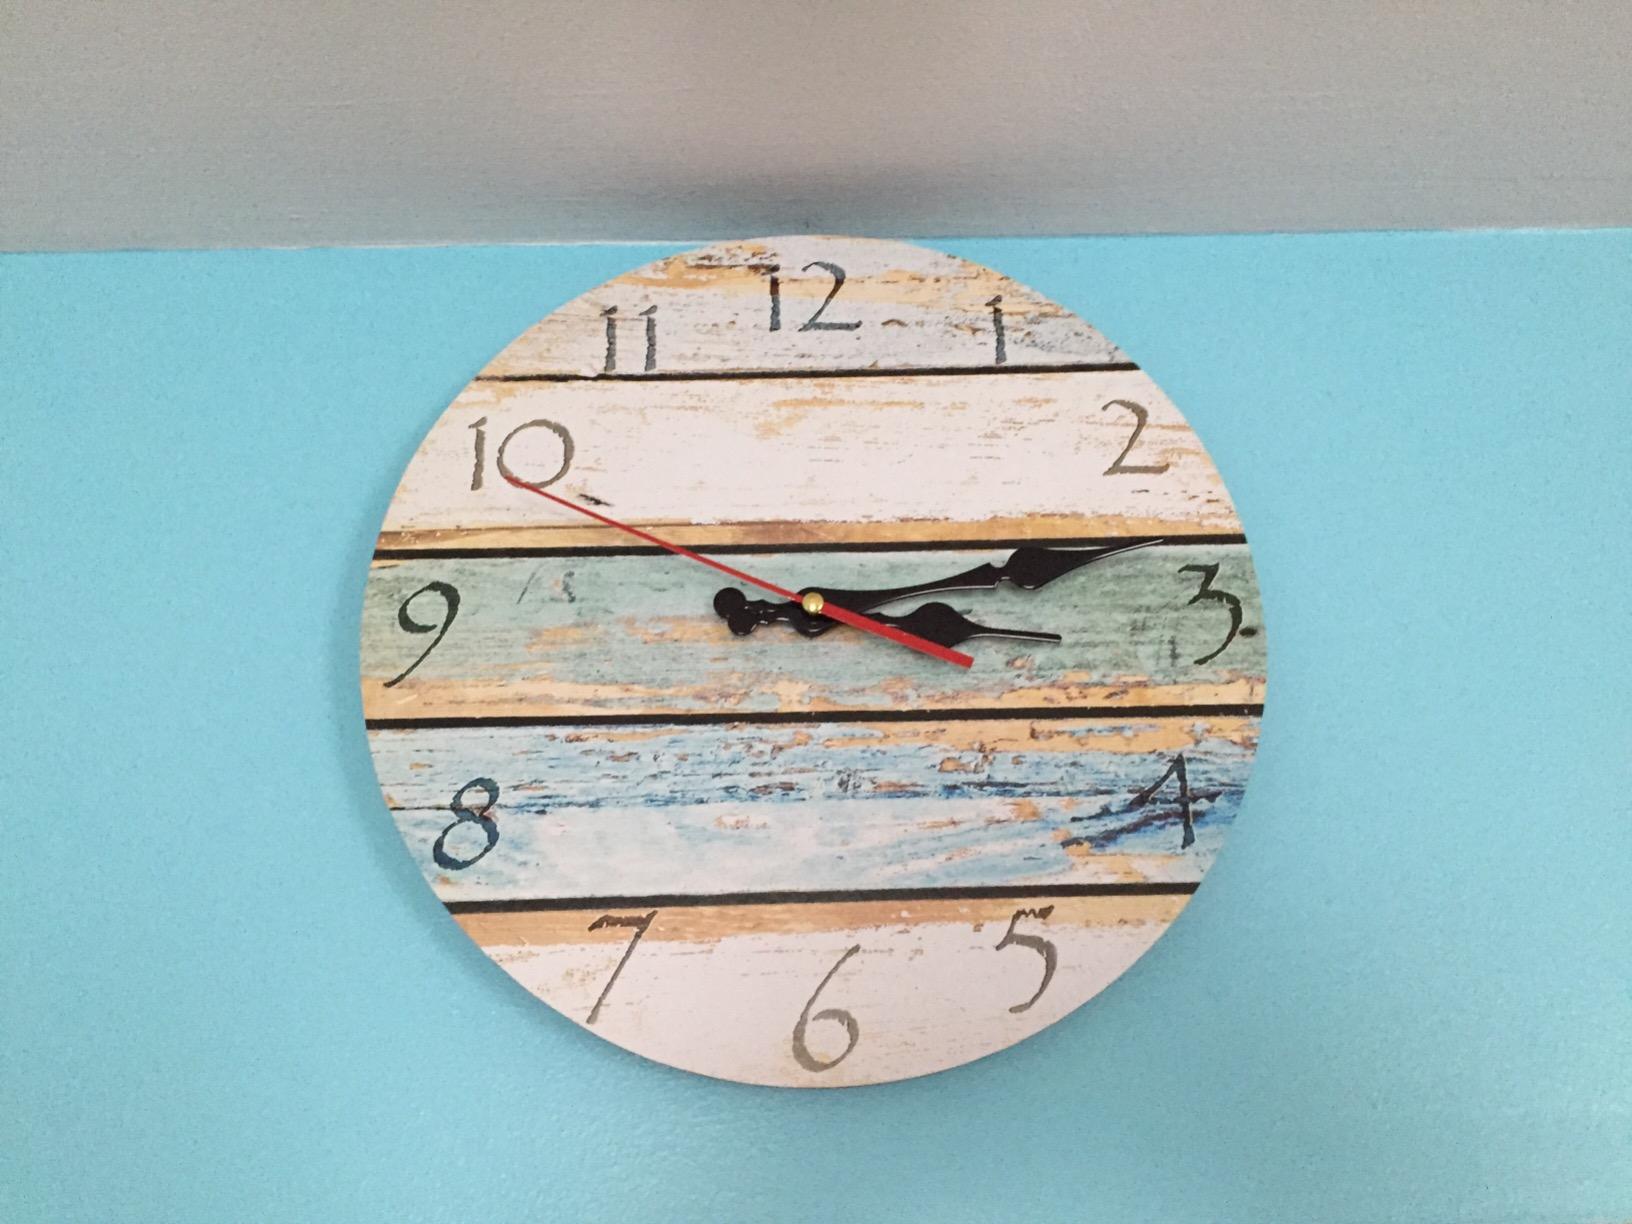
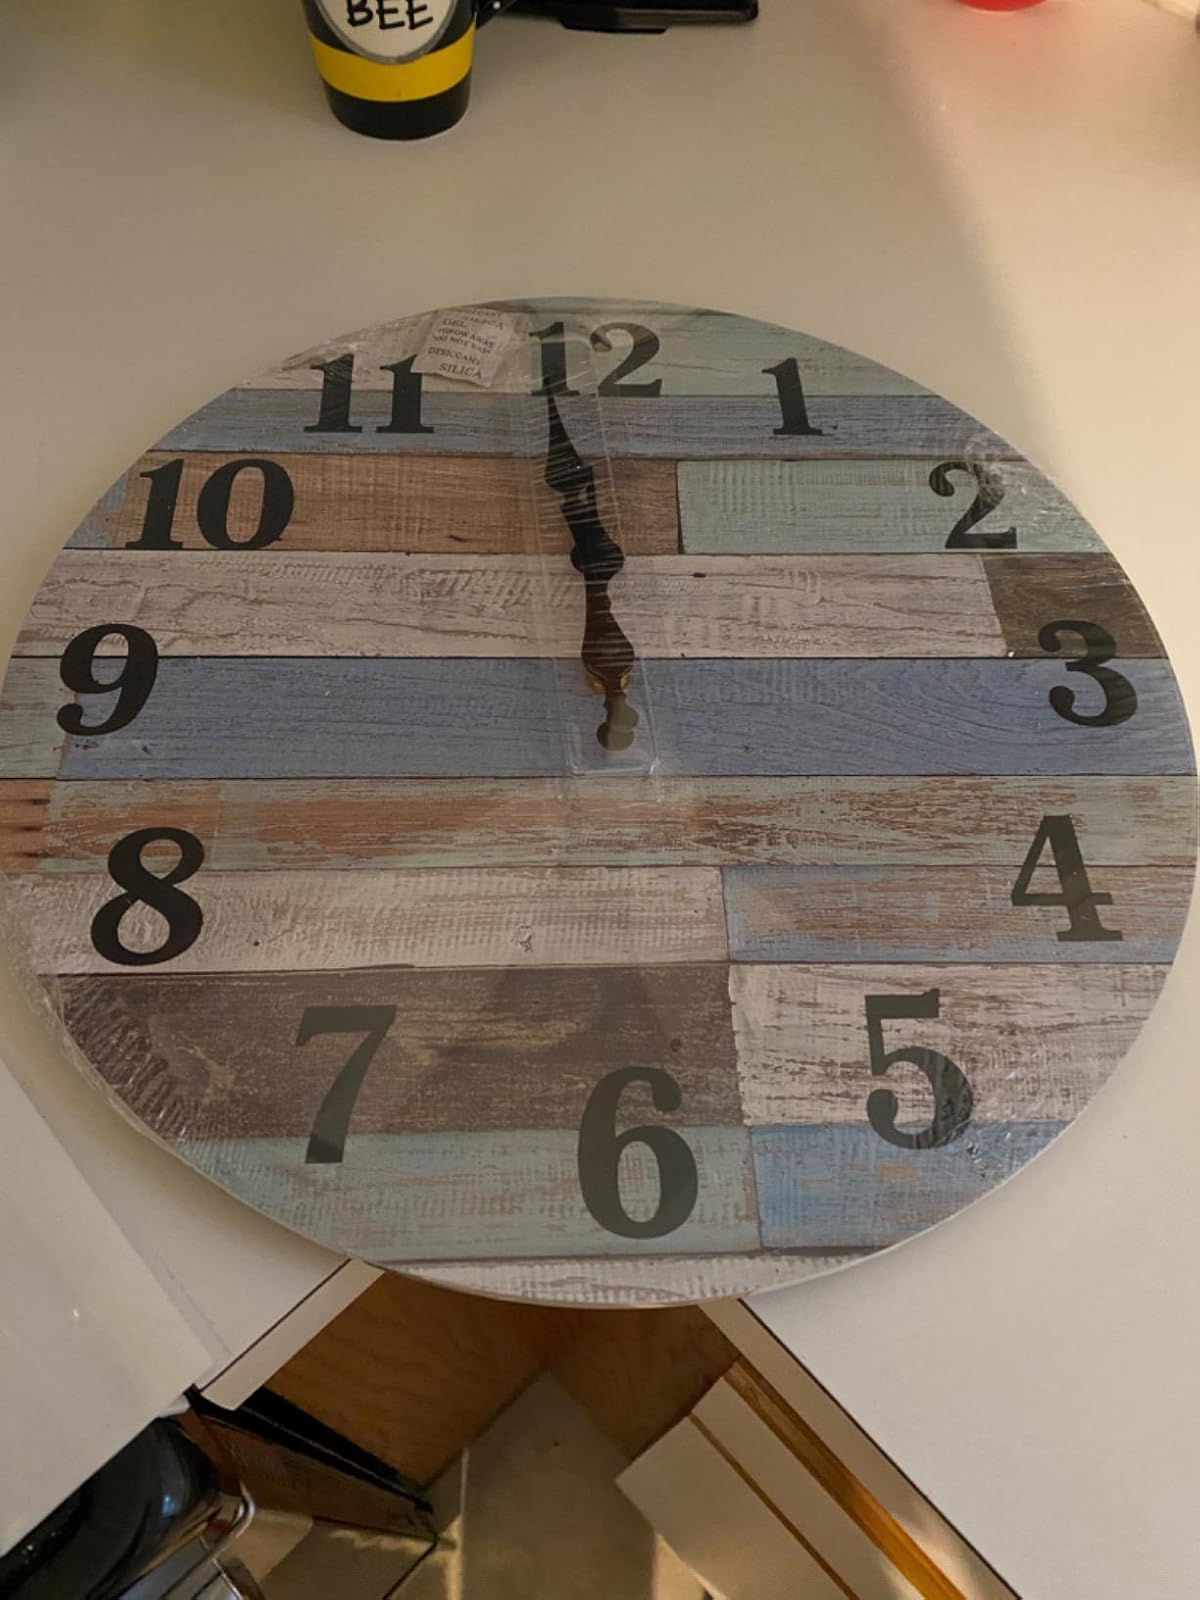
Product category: clock
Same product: no